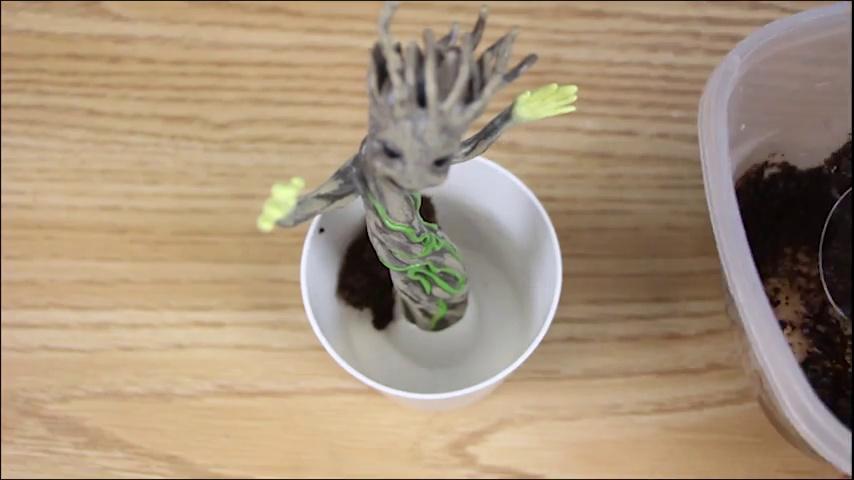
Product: Uncle Milton Marvel Guardians of the Galaxy Grow and Glow Groot – Baby Groot Flower Pot
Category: Toys & Games | Learning & Education | Science Kits & Toys
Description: BABY GROOT: Grow your own Groot plant, inspired by dancing baby groot from Marvel’s Guardians of the Galaxy.
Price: $15.90
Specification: ProductDimensions:3x3x7inches|ItemWeight:9.6ounces|ShippingWeight:11.2ounces(Viewshippingratesandpolicies)|DomesticShipping:ItemcanbeshippedwithinU.S.|InternationalShipping:ThisitemcanbeshippedtoselectcountriesoutsideoftheU.S.LearnMore|ASIN:B00WAV0JZS|Itemmodelnumber:18422|Manufacturerrecommendedage:5-15years|Batteries:3AAAbatteriesrequired.